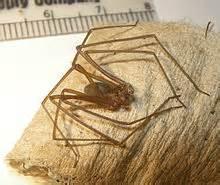
spider